An Account of the Voyages

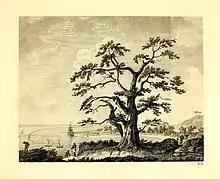
"A View of Matavia Bay in Otaheite ... from One Tree Hill", engraving after John James Barralet based on a drawing by Sydney Parkinson. Point Venus can be seen across Matavai Bay, where lies anchored.

The first volume is split into three parts, each concerned with one circumnavigation. It starts with John Byron's account of the 1764–1766 voyage of . This is followed by Samuel Wallis' journal of the 1766–1768 voyage of the same ship that included the first European encounter with Tahiti. The volume ends with Philip Carteret's 1766–1769 circumnavigation on , where some islands including Pitcairn Island were found.